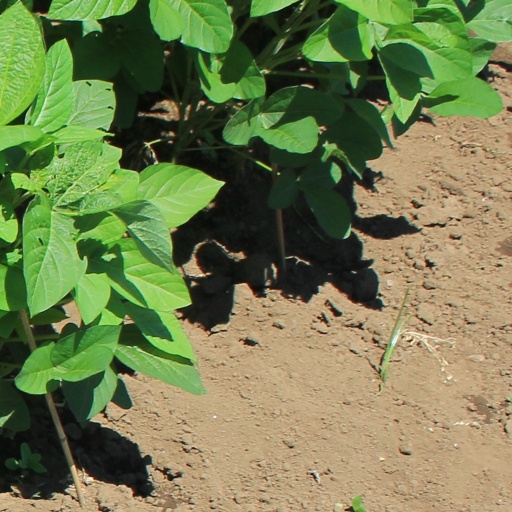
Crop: soybean